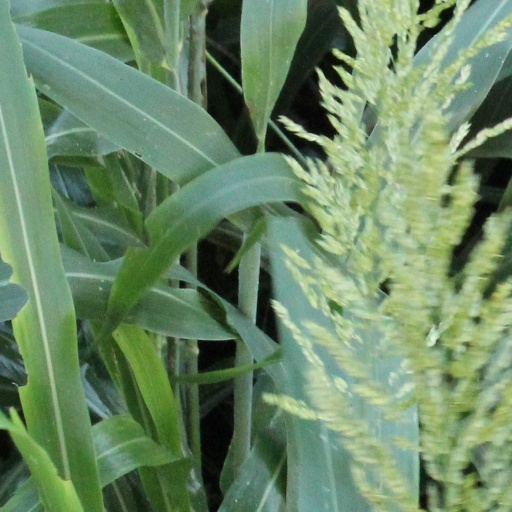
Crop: sorghum